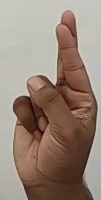
ASL sign: R